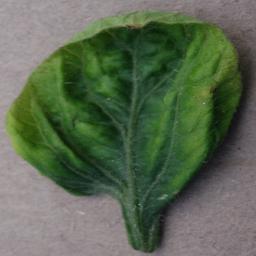
Label: Tomato___Tomato_Yellow_Leaf_Curl_Virus